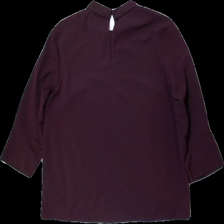
View: back
Type: Blouse
Category: Ladies
Brand: 365
Colors: Purple
Material: 100% polyester
Cut: Regular, Turtle neck
Size: 42
Season: All
Damage location: bottom right
Price range: 50-100
Recommended usage: Reuse
Description: lila blus med hög krage